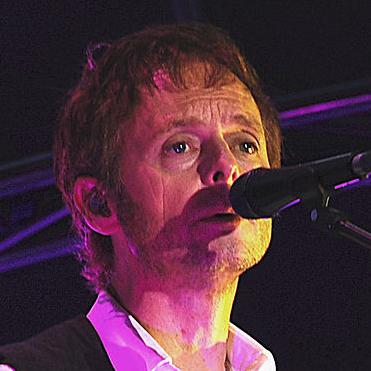
Age: 48